Paracoccidioides lutzii

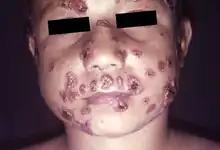
Lesions of paracoccidioidomycosis on a Brazilian child

Little is known about the epidemiology of the new species, as most previous epidemiological reports have focused on "P. brasiliensis". Infection with the "Paracoccidioides" species, known as paracoccidioidomycosis, may be asymptomatic and subclinical, or may form into either acute/subacute (juvenile) or chronic (adult) forms of the disease. "P. lutzii" has less adhesion to lung cells than "P. brasilensis", potentially explaining its decreased virulence.